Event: Nepal Earthquake
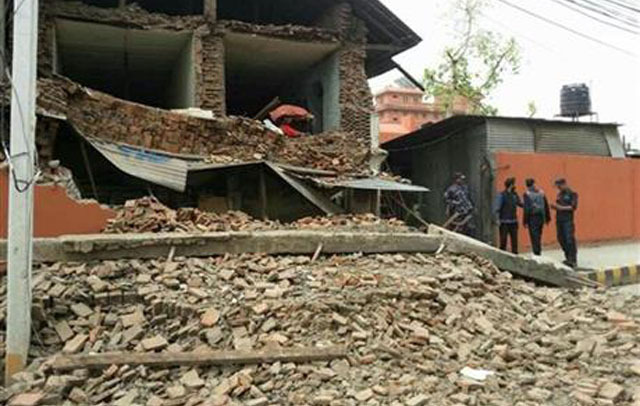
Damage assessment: damage